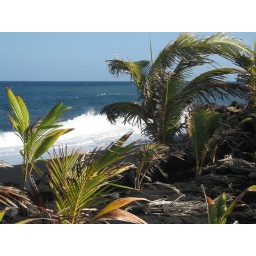
Palm trees planted by locals at new black sand beach, to provide shade in the future.